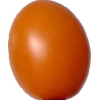
Label: tomato_cherry_orange